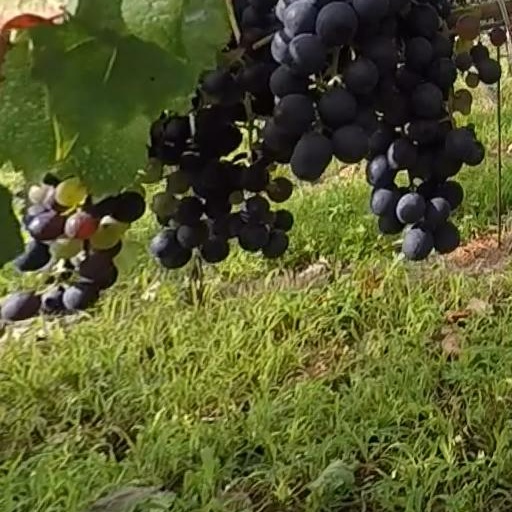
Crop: grape